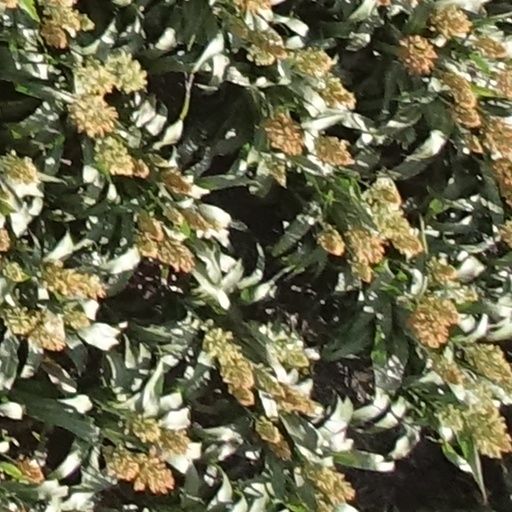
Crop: sorghum